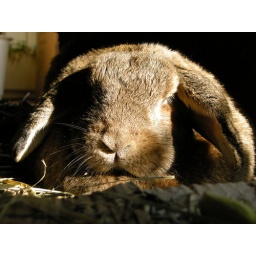
She loves to relax in her paper box outside on the balcony...